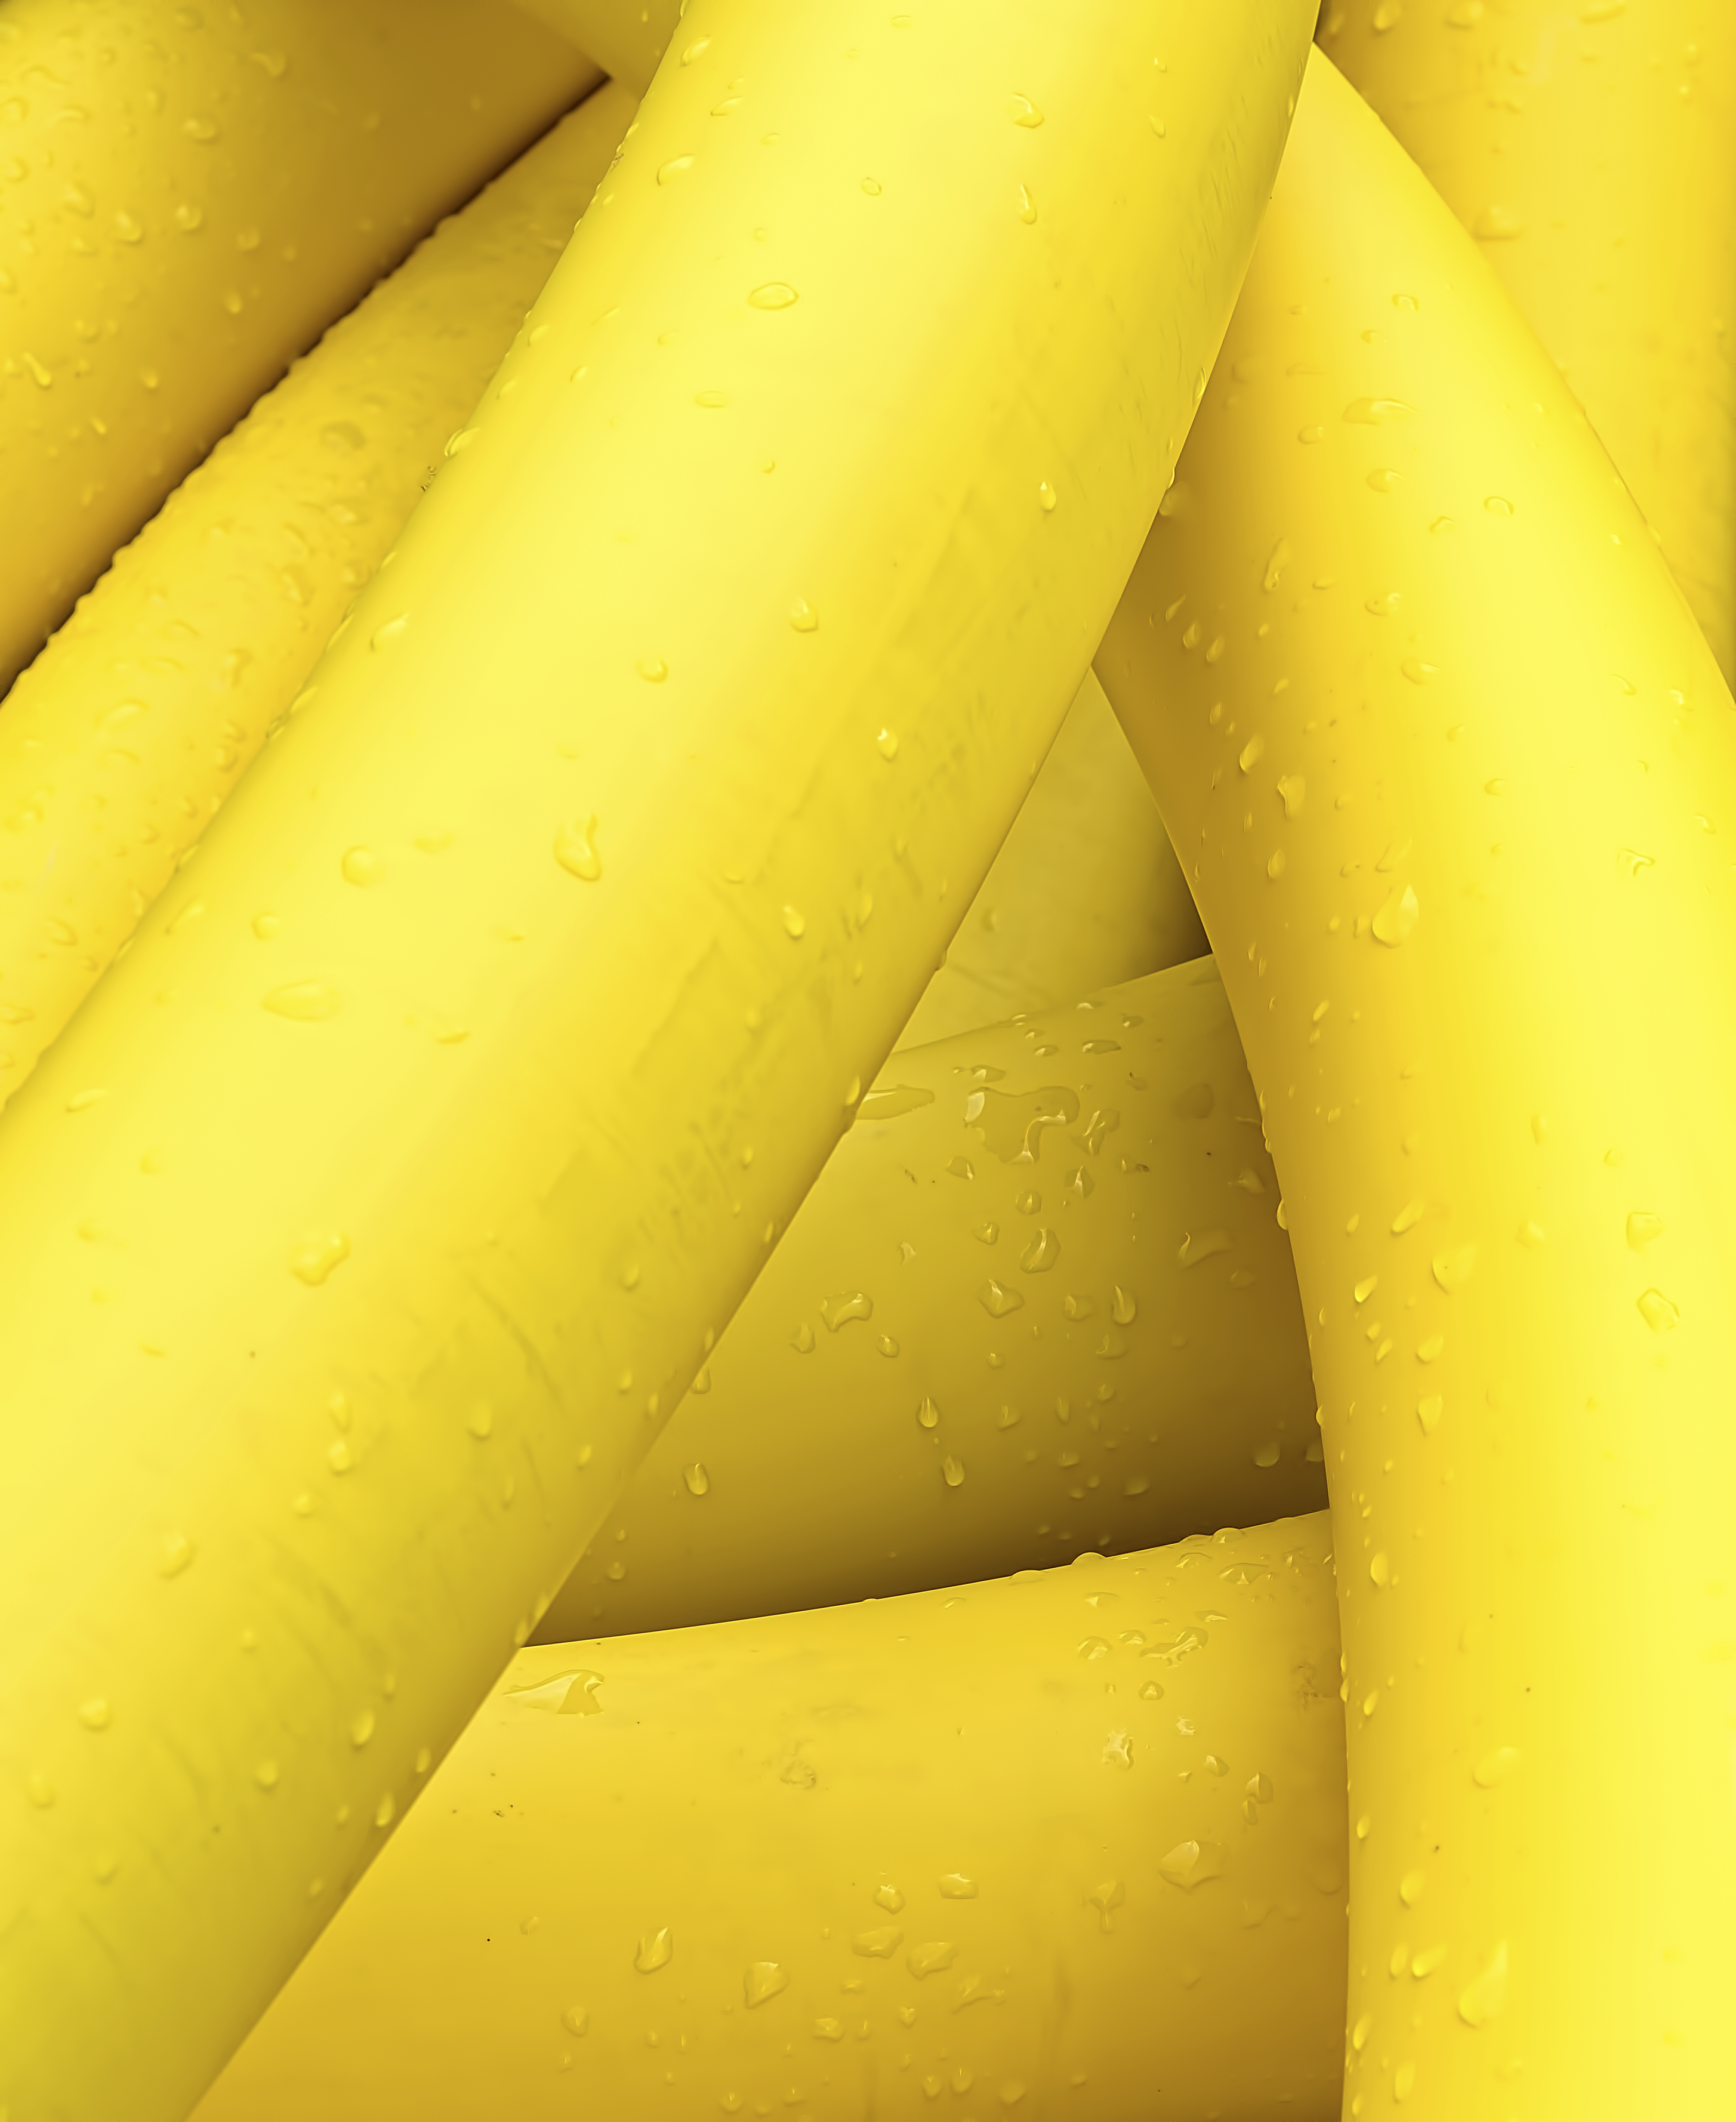
plant, fruit, plastic, wet, food, produce, vegetable, yellow, banana, pipes, finland, helsinki, flowering plant, land plant, banana family